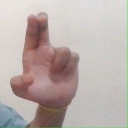
अक्षर: आ